Refugee camp

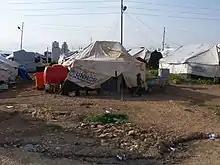
Refugee tents at Arbat Transit Camp for Syrian Refugees in Sulaymaniyah, Iraqi Kurdistan, March 2014

Schools and markets may be prohibited by the host country's government to discourage refugees from settling permanently in camps. Many refugee camps also have: